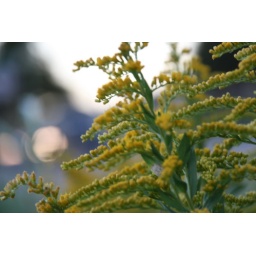
I was in a field taking photos and this car across the street came up with its headlights on.